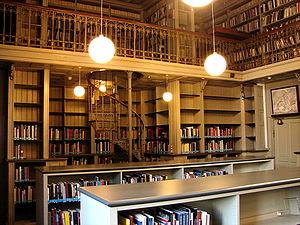
La bibliothèque d'art nationale danoise est la bibliothèque de référence de l'État danois pour l'étude et la recherche en architecture, dans les arts plastiques et l'histoire de l'art. Elle est située dans le centre-ville de Copenhague au Danemark.